Harold Evans Hartney

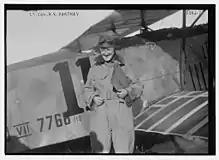
Hartney in 1919 in his Fokker D.VII at the 1919 Transcontinental Air Race

Harold Evans Hartney (April 19, 1888October 5, 1945) was a Canadian-born World War I flying ace who served in the Royal Flying Corps and then in the United States Army Air Service, credited with seven confirmed and one unconfirmed aerial victories.